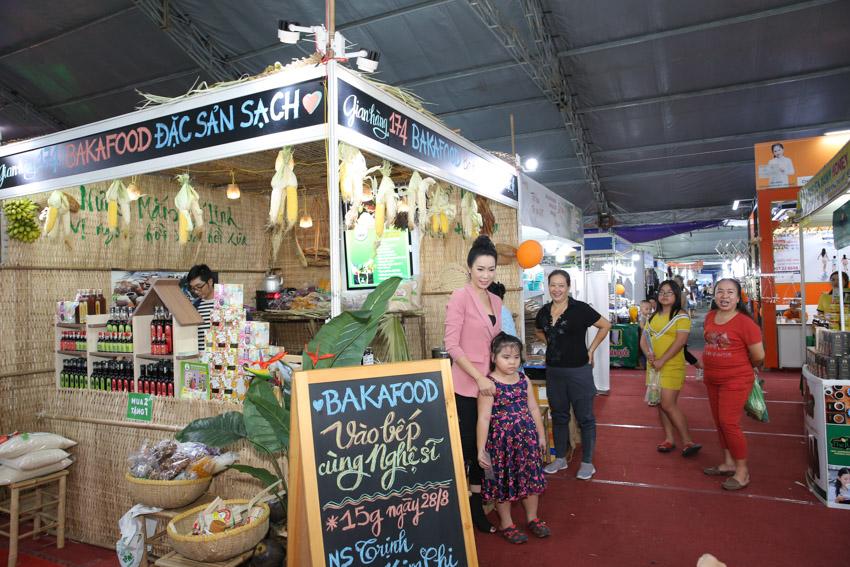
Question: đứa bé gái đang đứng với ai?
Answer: người phụ nữ mặc áo hồng